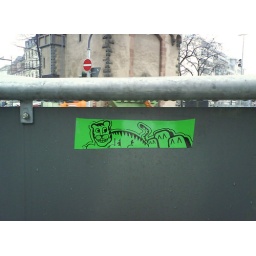
green tiger in frankfurt